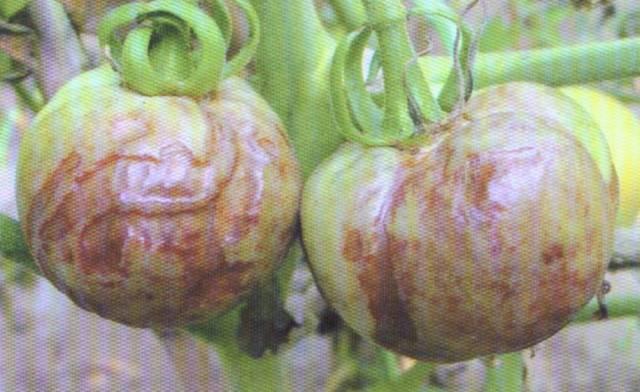
Plant: Tomato
Disease: tomato late blight